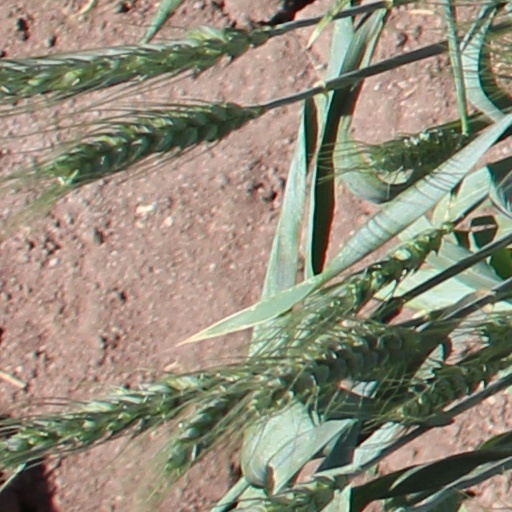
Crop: wheat